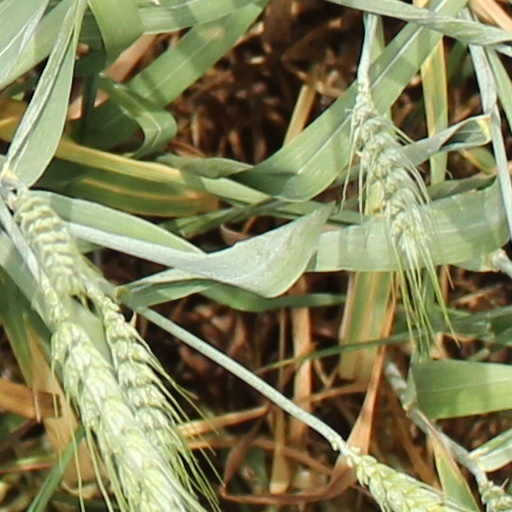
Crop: wheat